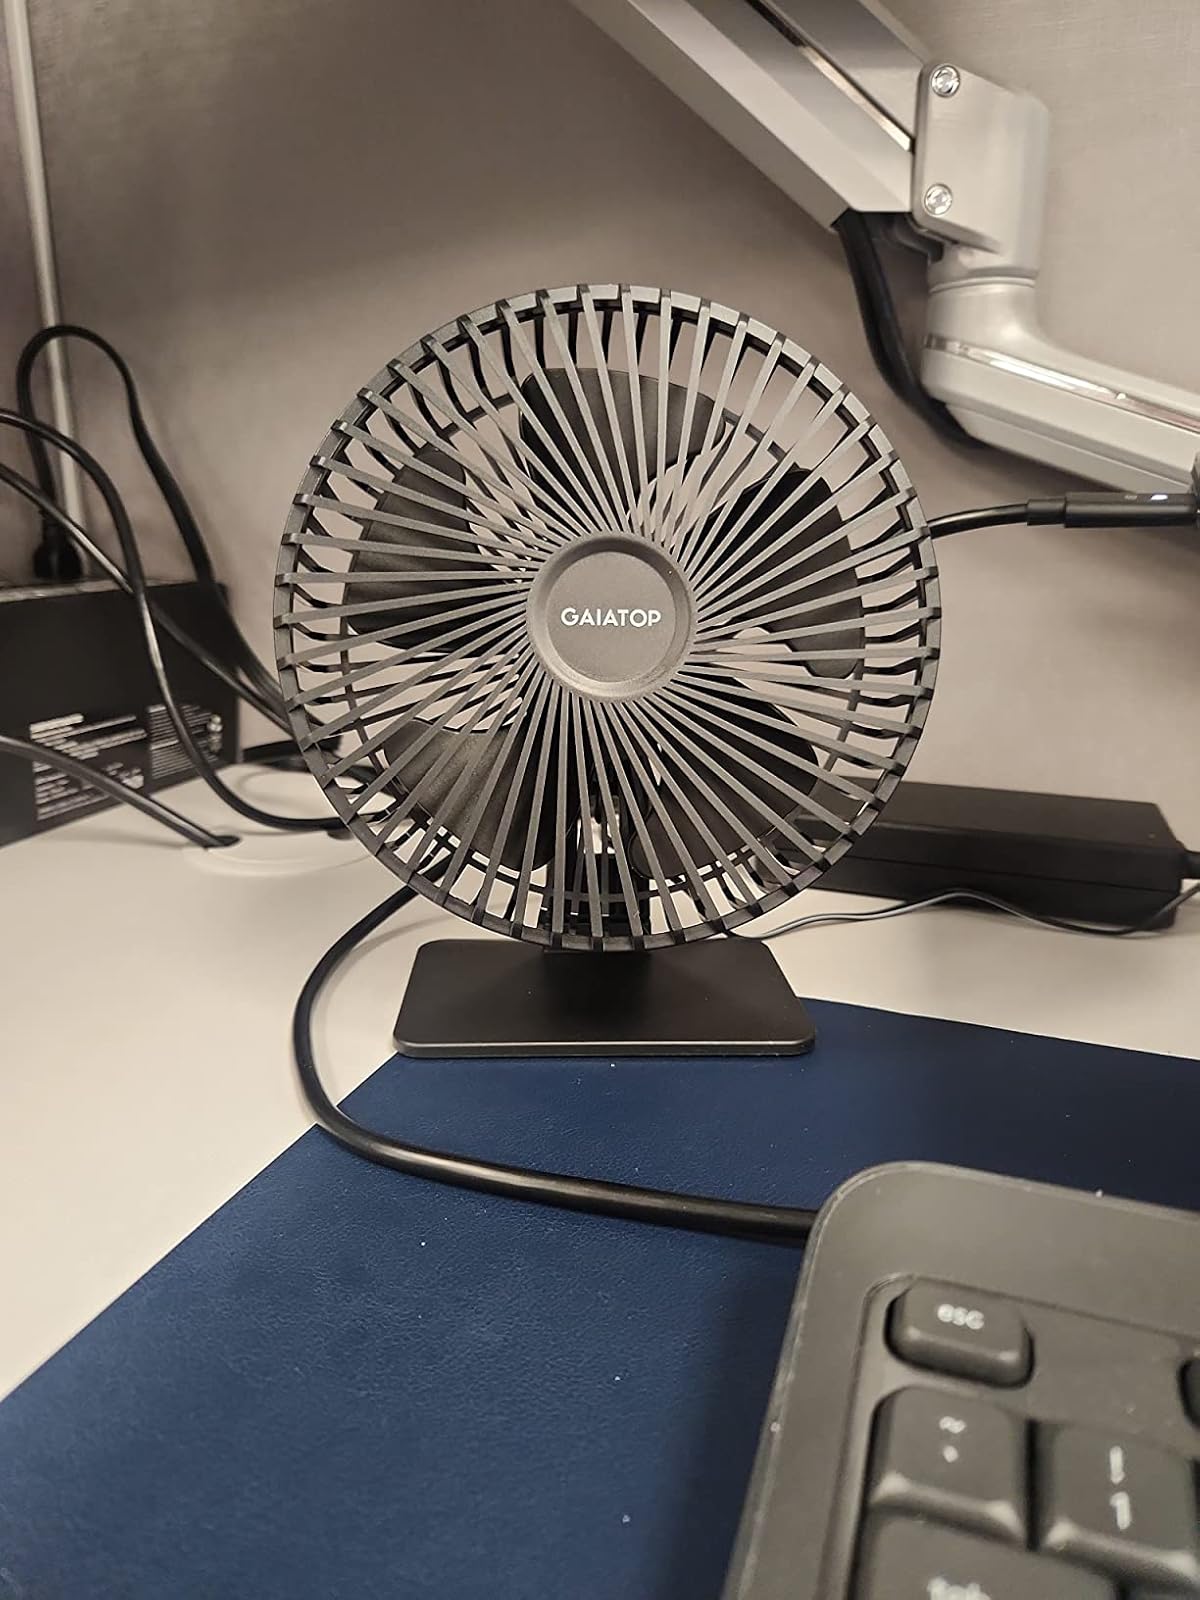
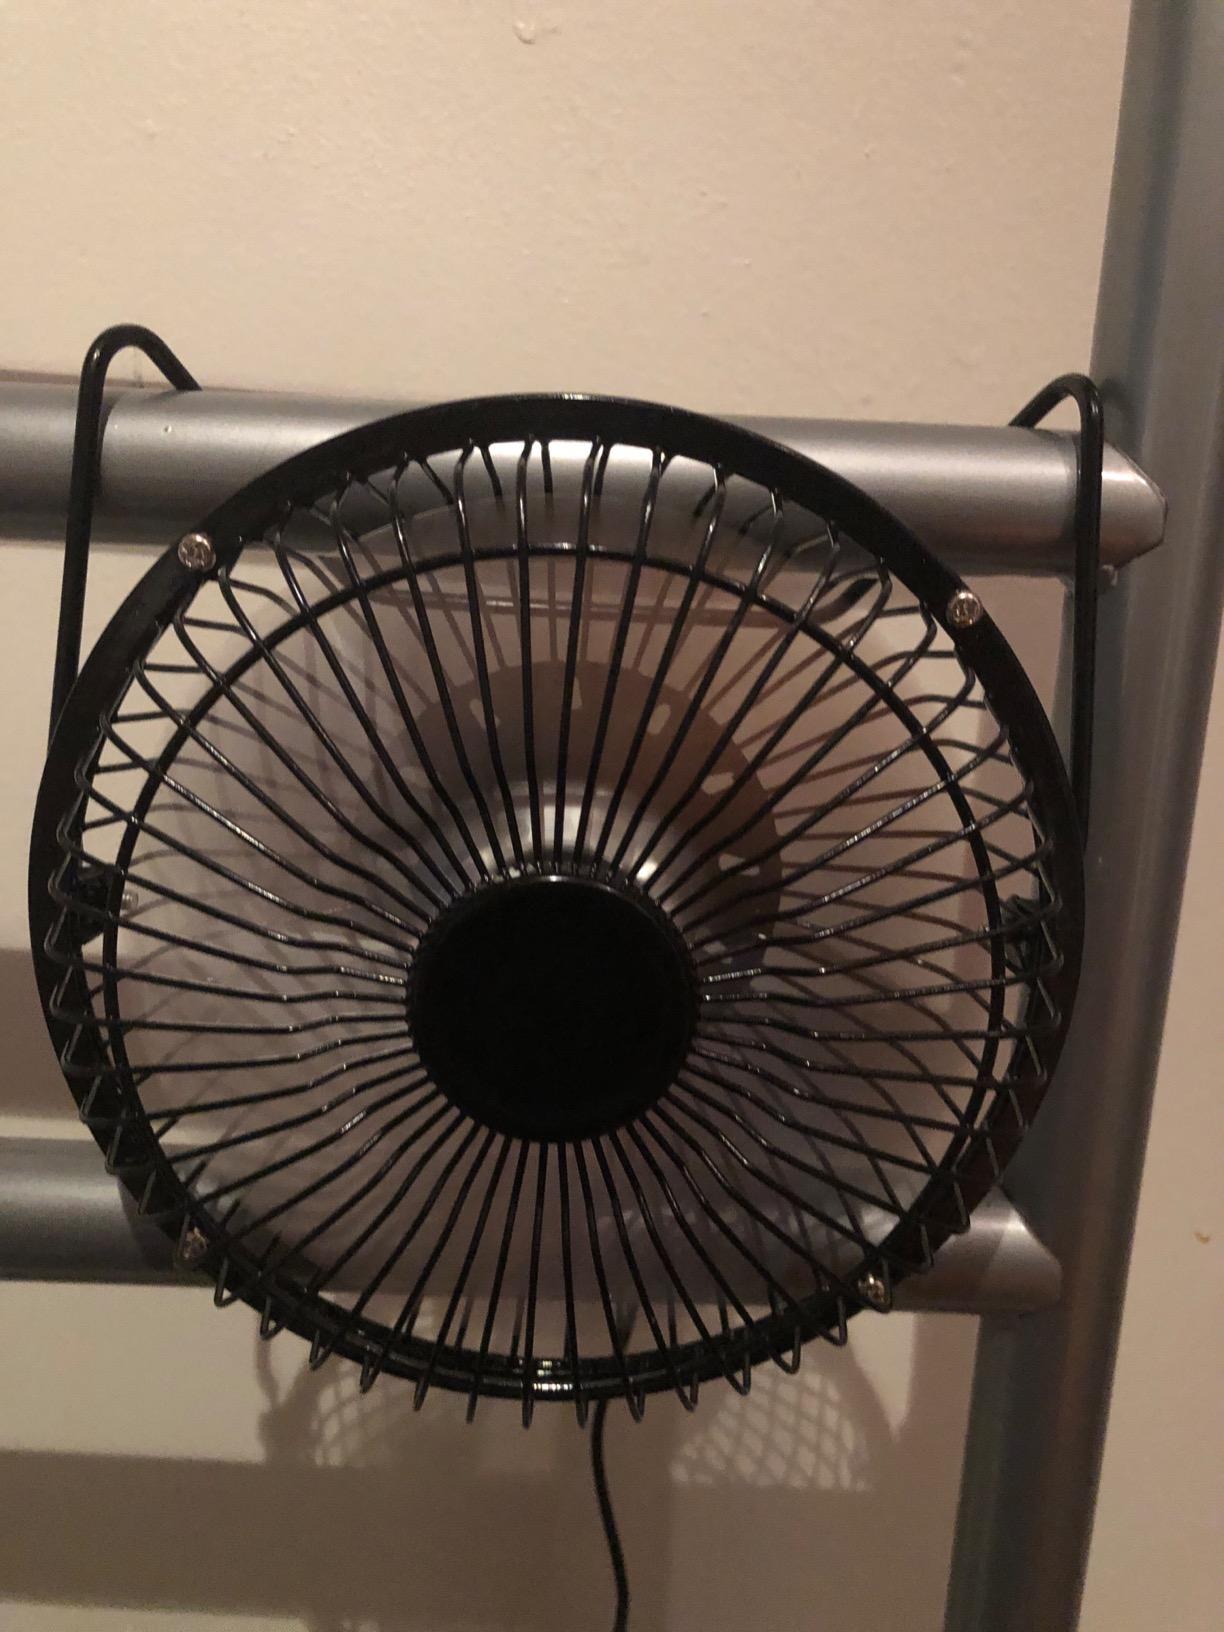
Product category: fan
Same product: no